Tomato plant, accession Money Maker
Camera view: bottom (45 deg); turntable rotation: 30 degrees
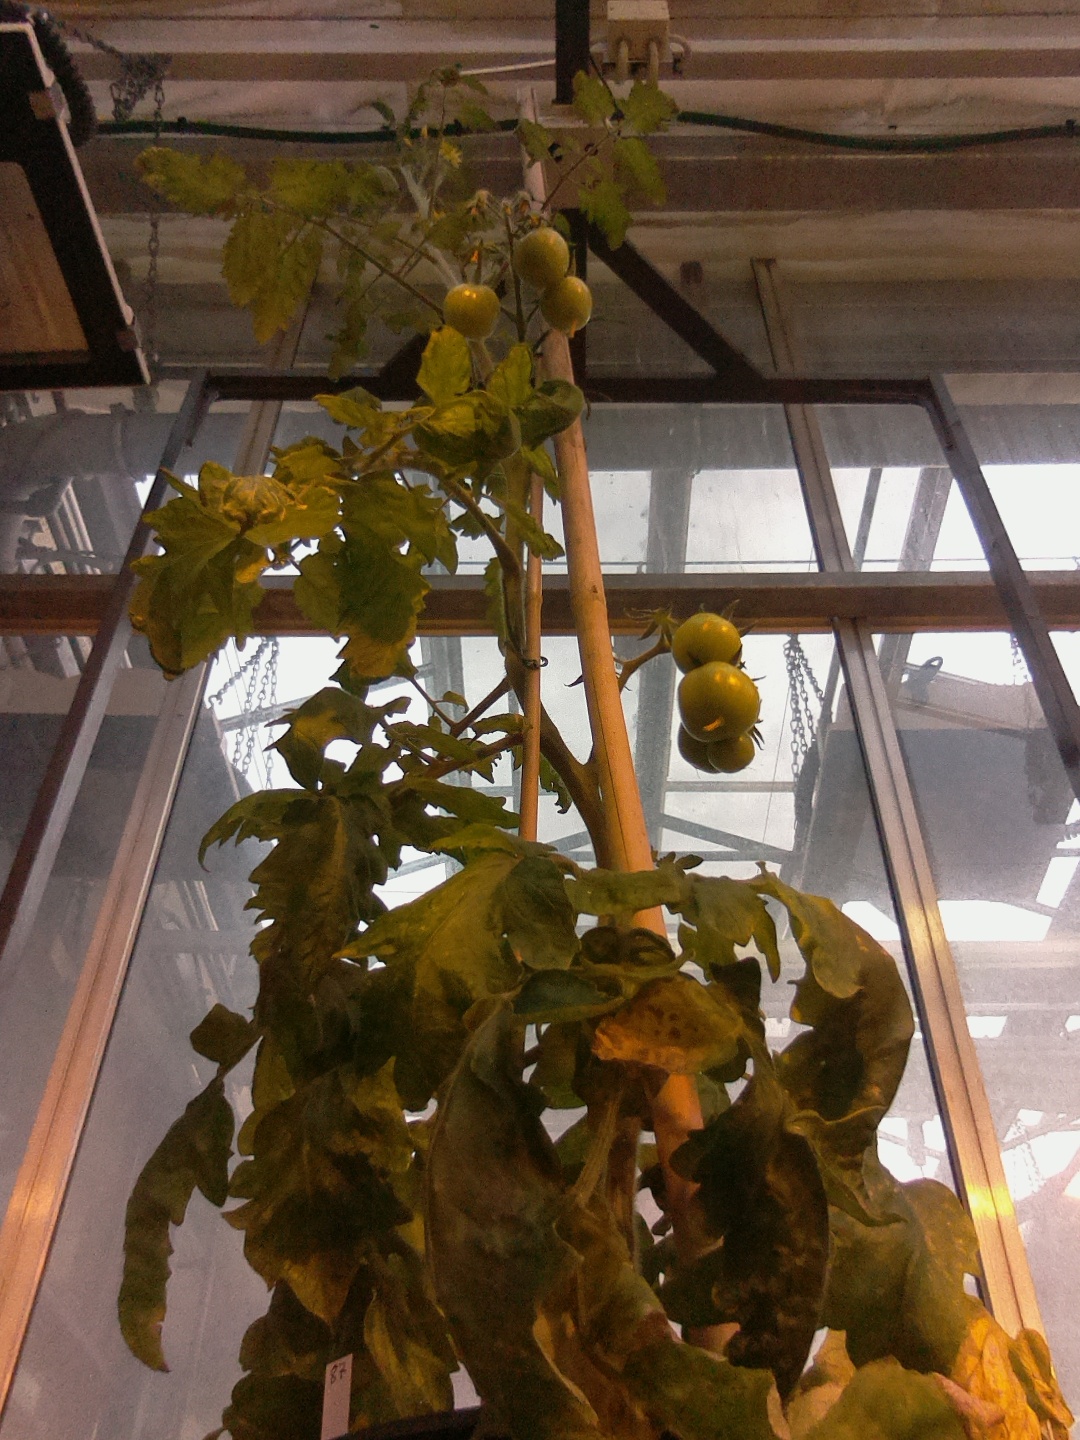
BBCH growth stage 75: 50%-60% of final fruit size